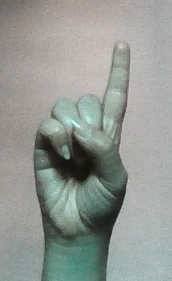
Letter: bb